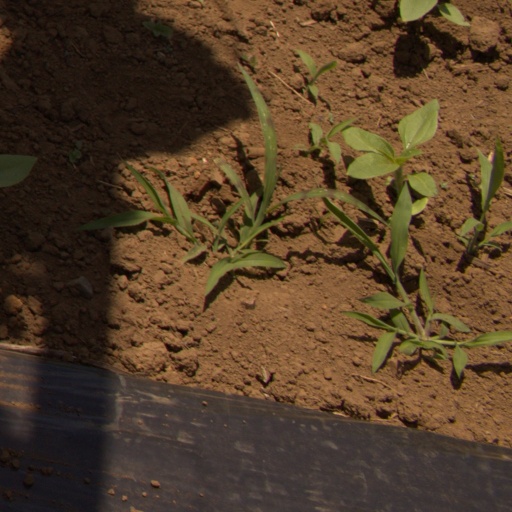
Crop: Jerusalem artichoke